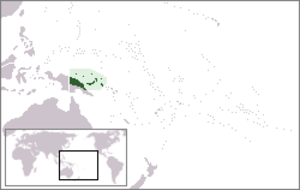
Carte de localisation du Territoire de la Nouvelle-Guinée
Le territoire de Nouvelle-Guinée était un mandat australien de la Société des Nations qui comprenait le quart nord-est de l'île de Nouvelle-Guinée.